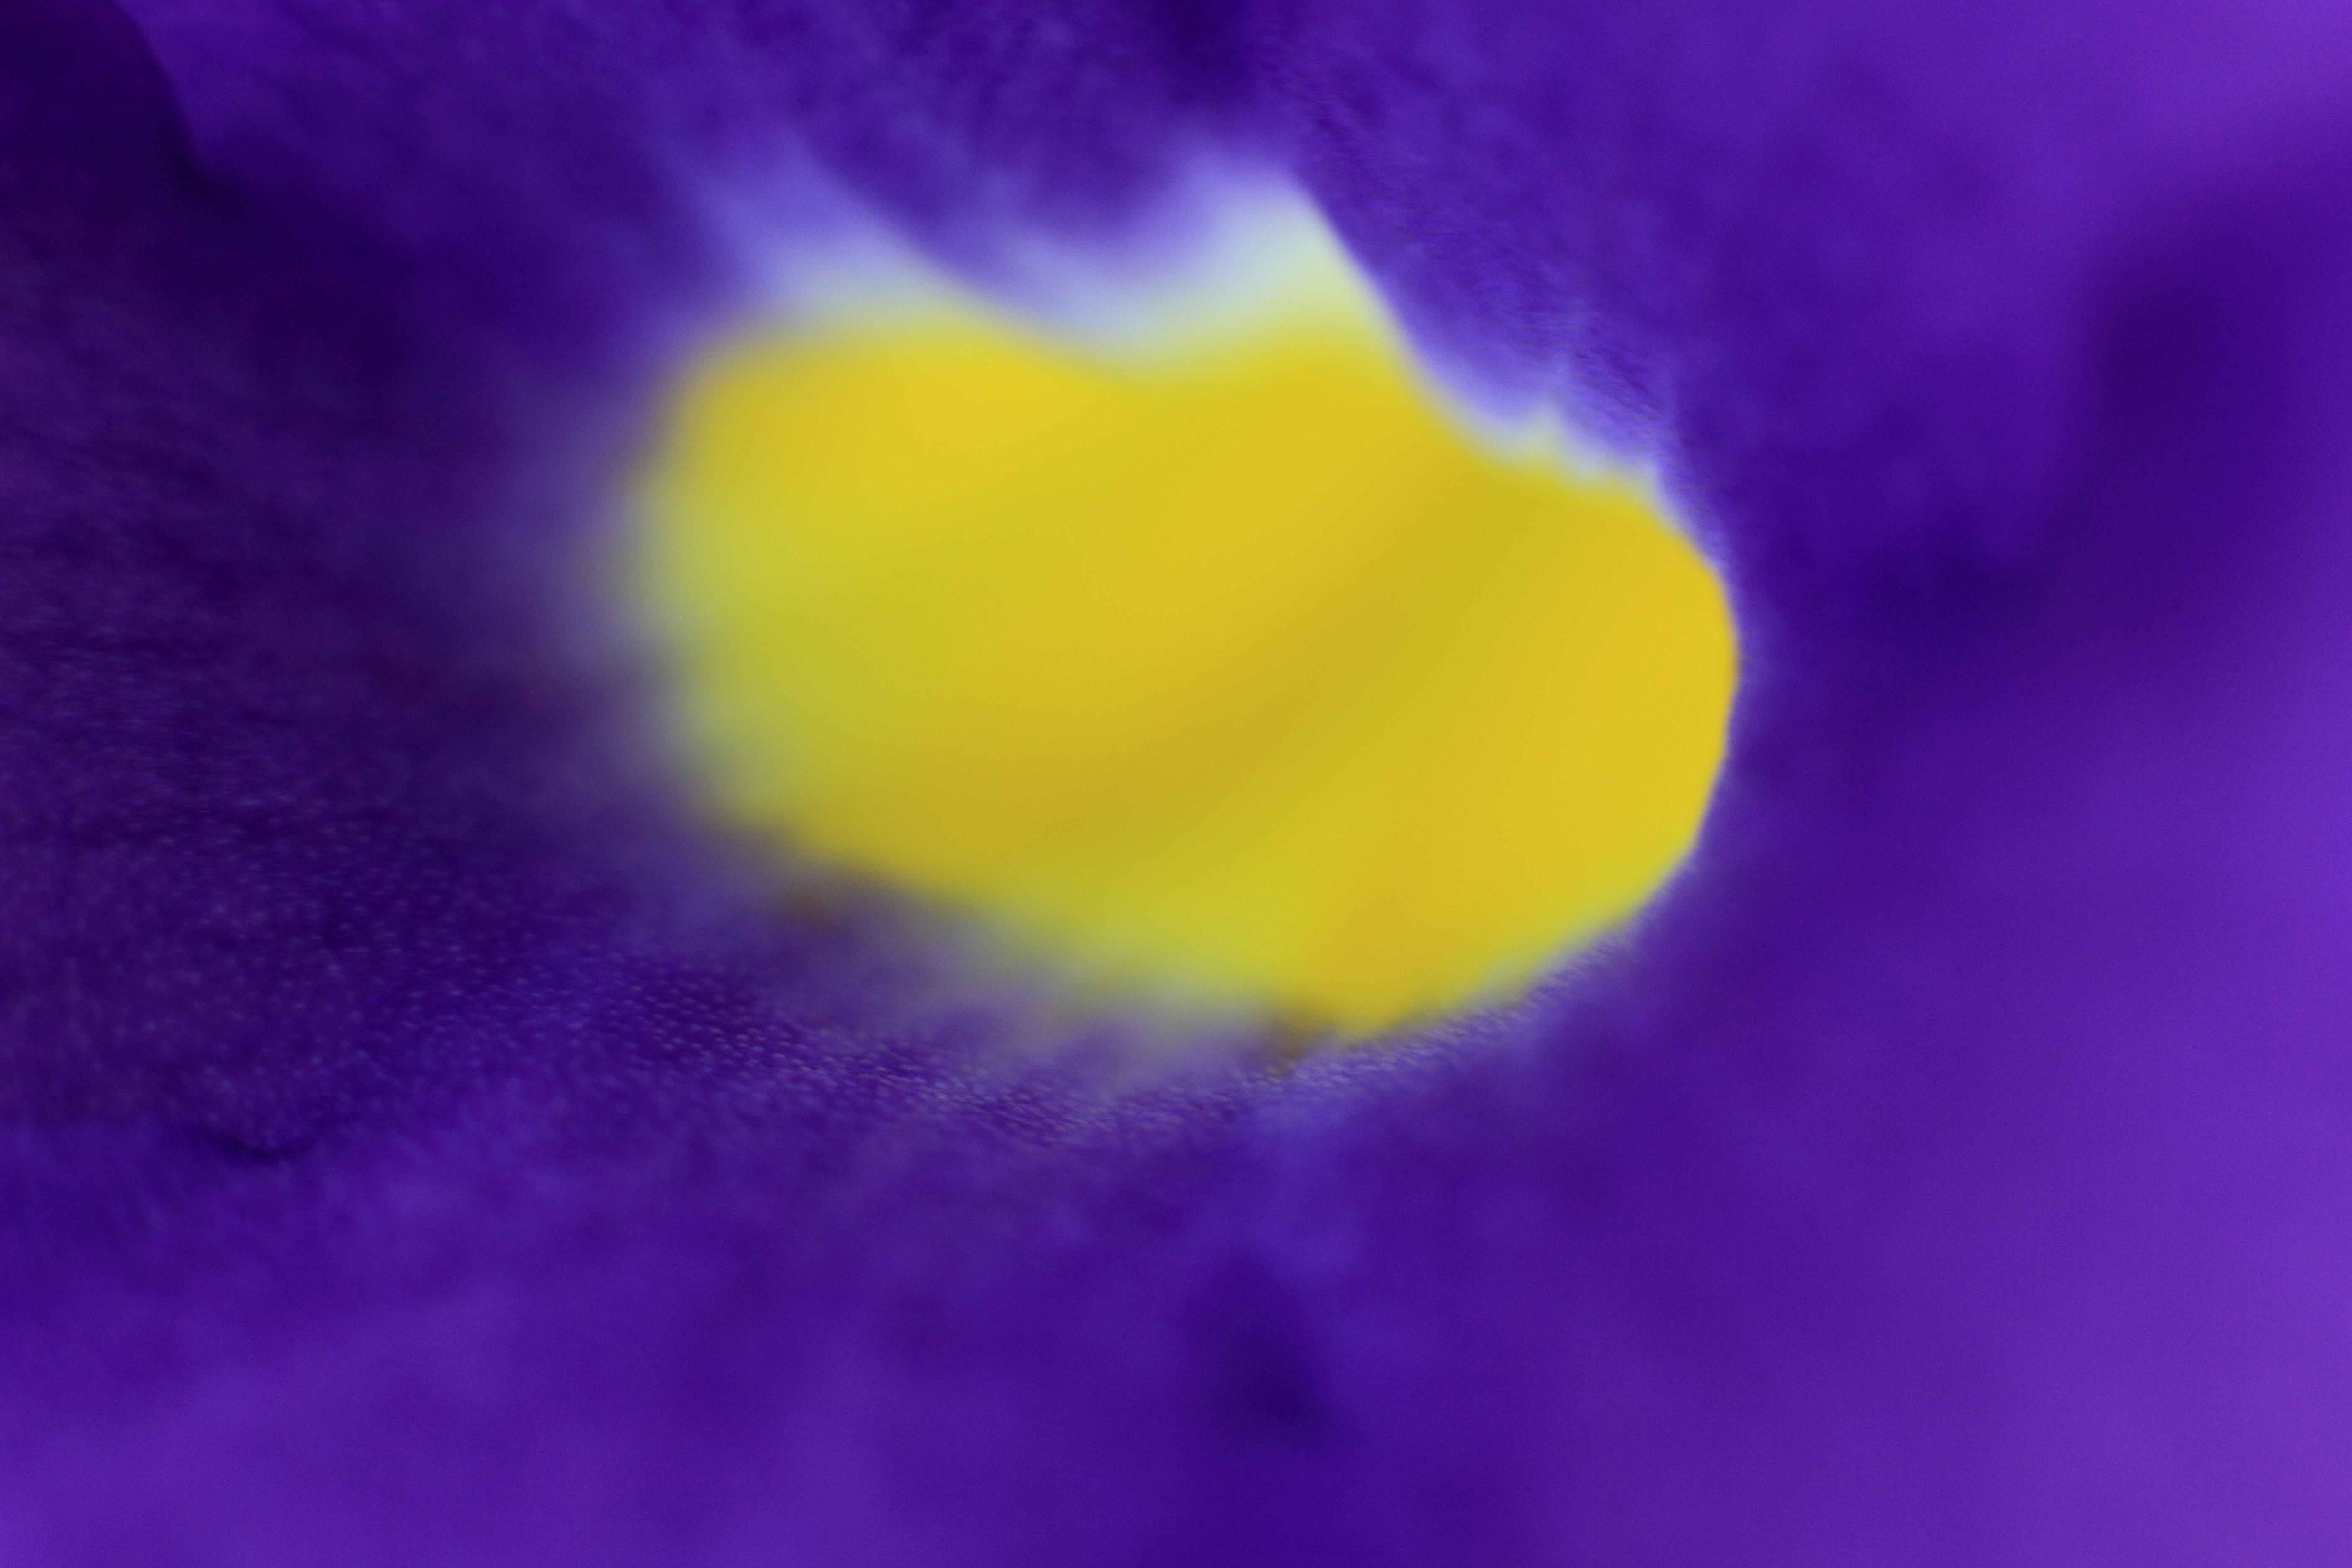
plant, flower, purple, petal, high, color, blue, yellow, circle, close up, eye, 5d, hires, markii, hi, res, resolution, macro photography, thunbergia, erecta, kingsmantle, flowering plant, computer wallpaper